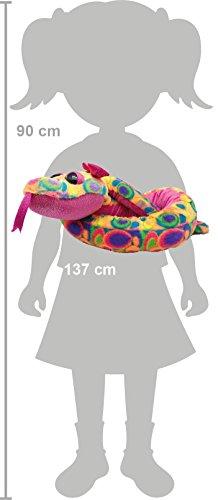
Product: Wild Republic Snake Plush, Snake Stuffed Animal, Plush Toy, Pet Snake, Sherbert, 54"
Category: Toys & Games | Stuffed Animals & Plush Toys | Plush Figures
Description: The approximate size of this large teddy bear is 54", allowing you to use the plushier as an animal pillow.
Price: $12.99
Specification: ProductDimensions:4x54x4inches|ItemWeight:10.6ounces|ShippingWeight:1.46pounds(Viewshippingratesandpolicies)|DomesticShipping:ItemcanbeshippedwithinU.S.|InternationalShipping:ThisitemcanbeshippedtoselectcountriesoutsideoftheU.S.LearnMore|ASIN:B00TV3NLVW|Itemmodelnumber:17159|Manufacturerrecommendedage:0monthsandup